2012 MTV Europe Music Awards

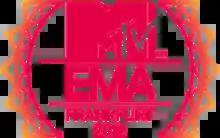

The 2012 MTV EMAs (also known as the MTV Europe Music Awards) were held in Frankfurt, Germany, on 11 November 2012. This was the fifth time the awards had been held in Germany, and the second time Frankfurt had been the host city. On 17 August the nominees were announced. Rihanna received eight nominations while Katy Perry and Taylor Swift received five, leading the categories.